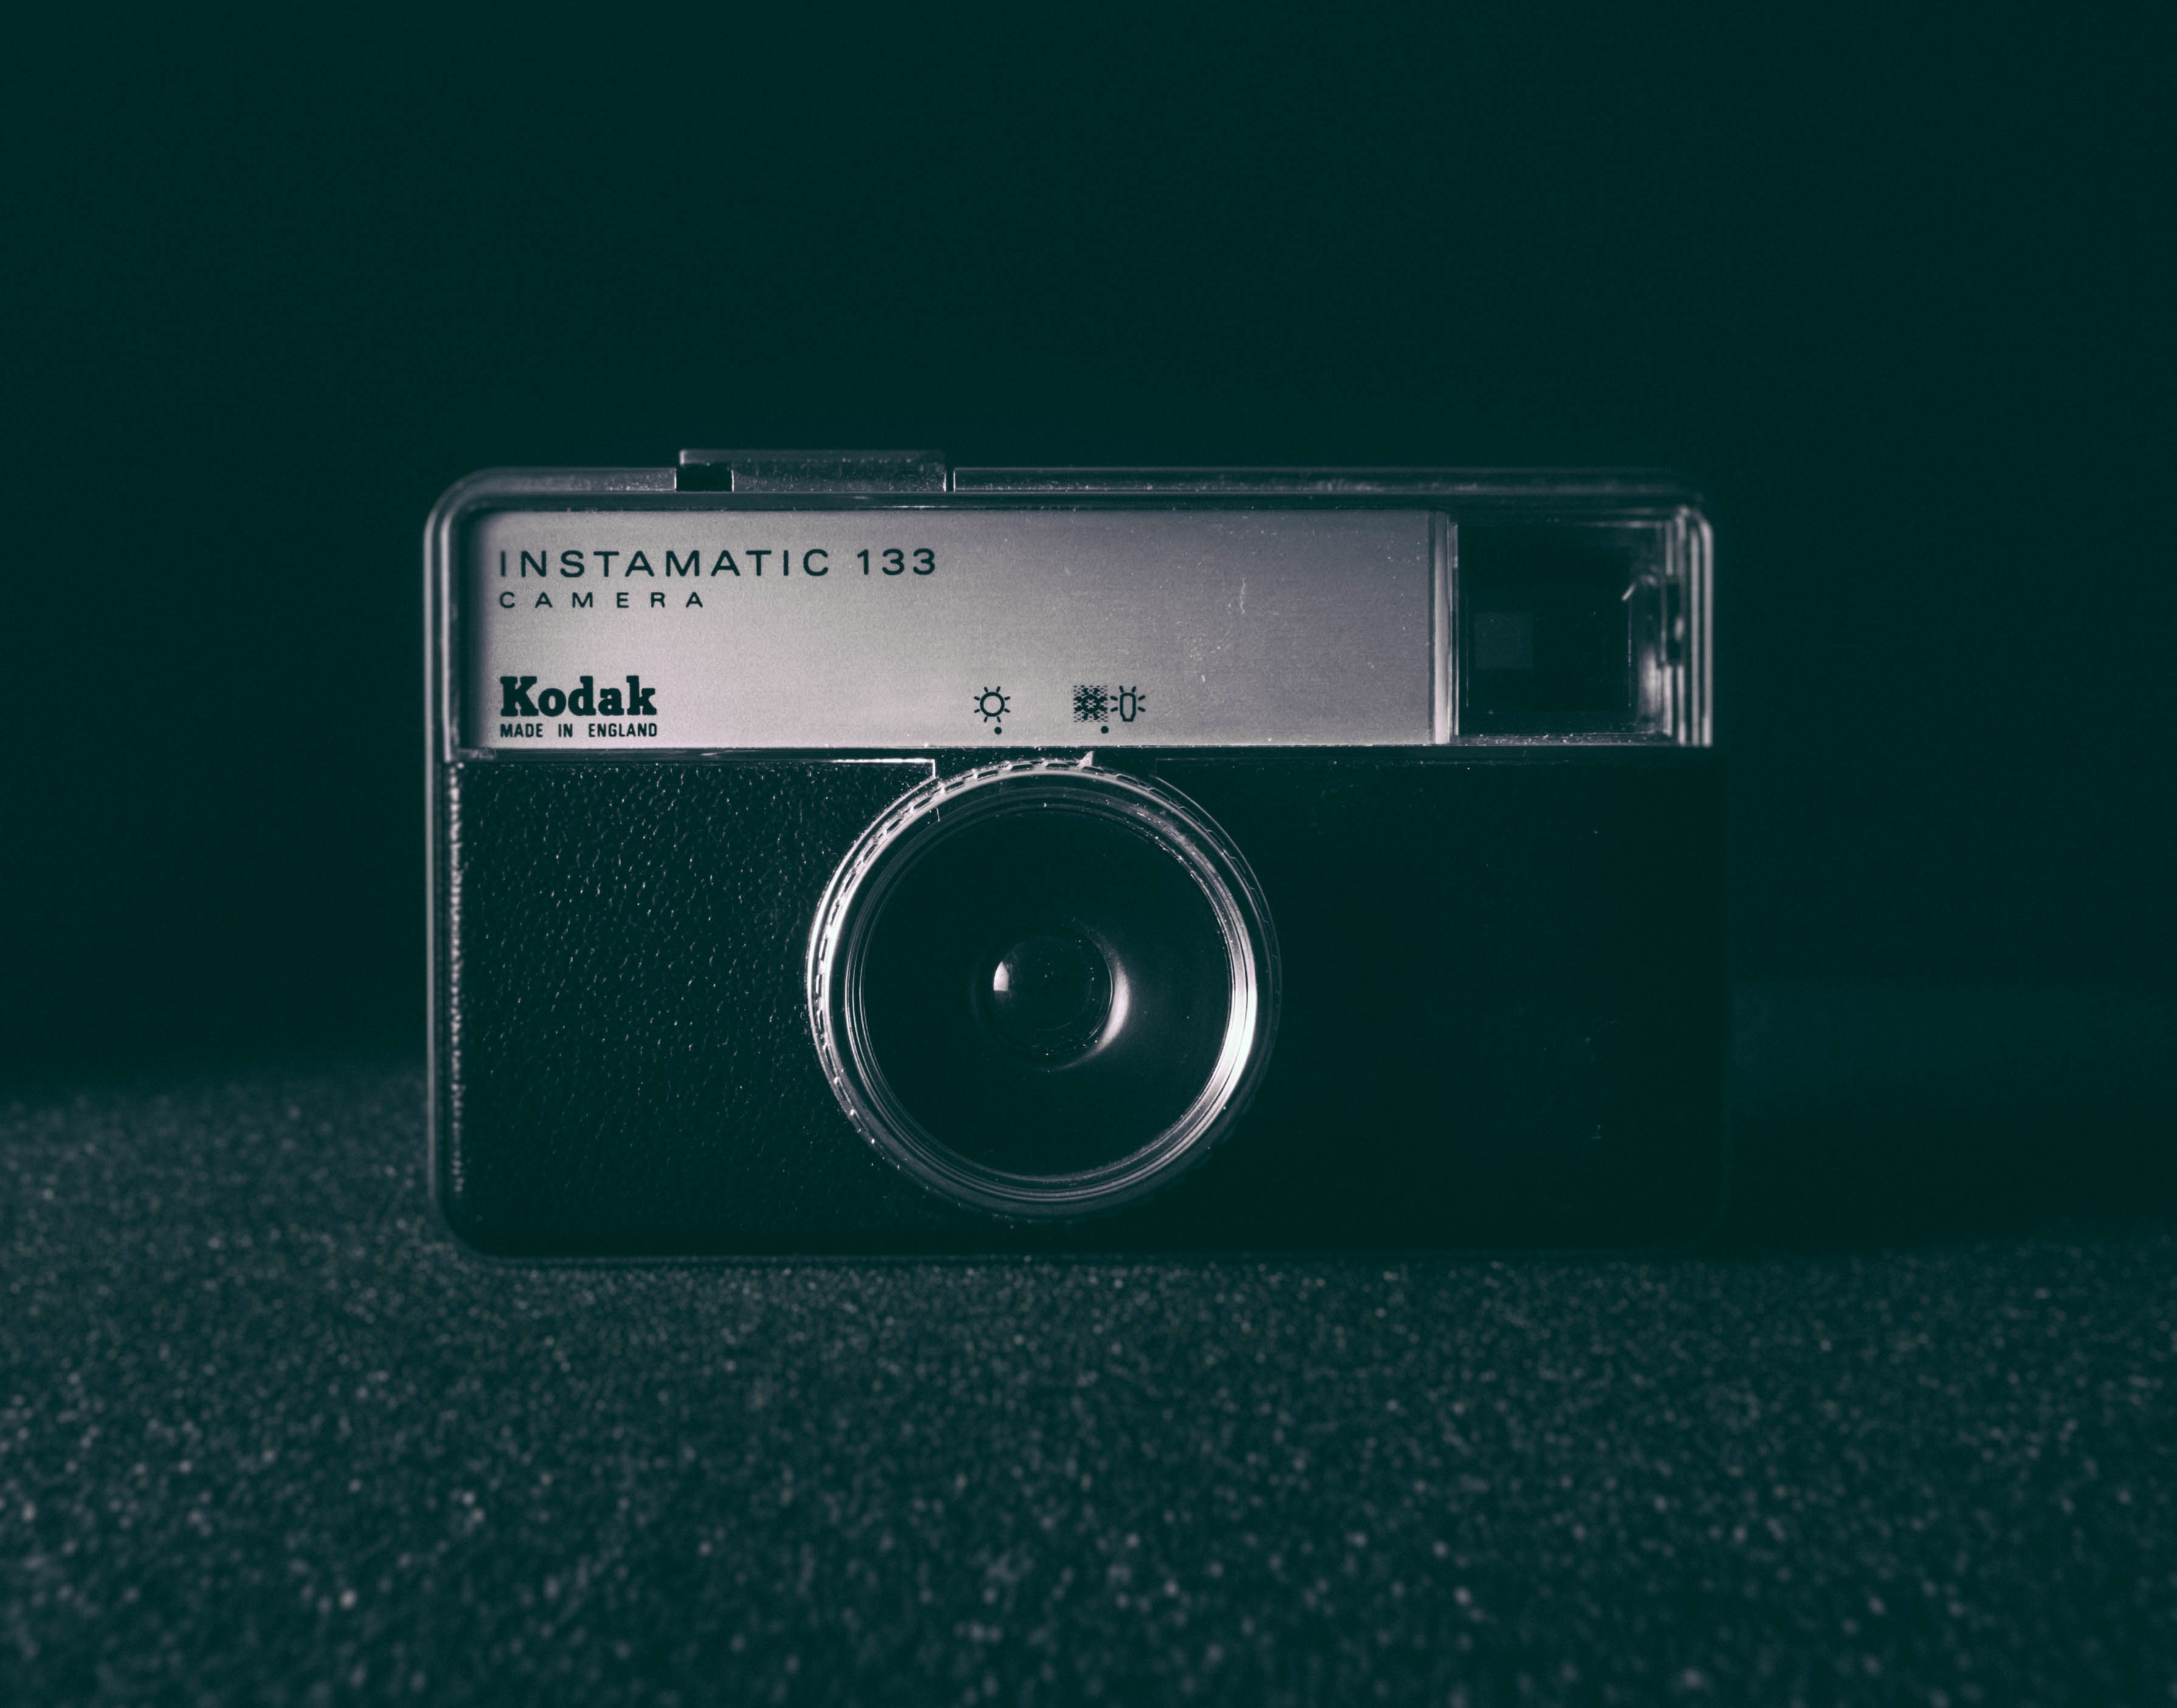
cameras optics, camera, Material property, technology, circle, electronics, digital camera